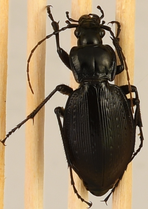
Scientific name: Carabus goryi
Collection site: Mountain Lake Biological Station NEON (MLBS), plot MLBS_008